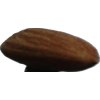
Label: almonds